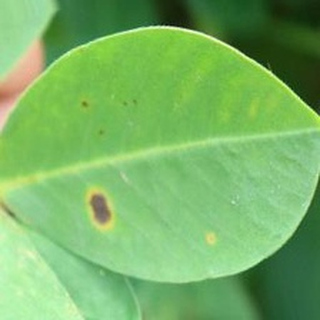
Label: groundnut_early_leaf_spot